Morgan Kneisky

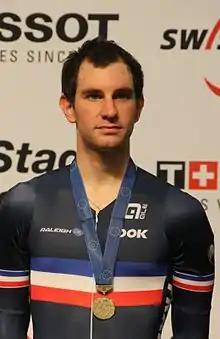
Kneisky at the 2015 UEC European Track Championships

Morgan Kneisky (born 31 August 1987) is a French former track and road racing cyclist, who rode professionally between 2010 and 2020 for the , , and squads. Kneisky is a four-time UCI Track Cycling World Championships gold medallist, winning golds in the madison in 2013 with Vivien Brisse, 2015 with Bryan Coquard and 2017 with Benjamin Thomas, and the scratch in 2009. He retired following the 2021 UCI Track Cycling World Championships.